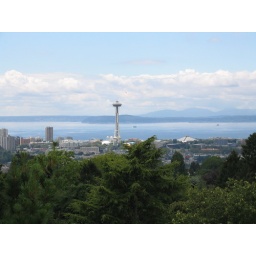
Taken from the water tower in Volunteer Park.